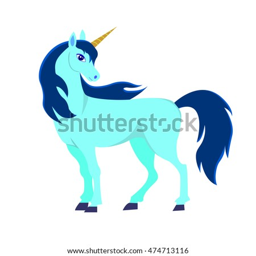
beautiful cartoon the character , isolated on white background